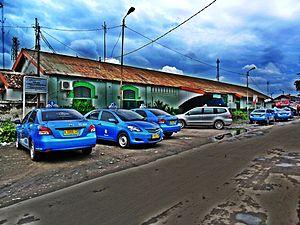
Cilegon est une ville d'Indonésie dans la province de Banten sur l'île de Java. Elle a le statut de kota.